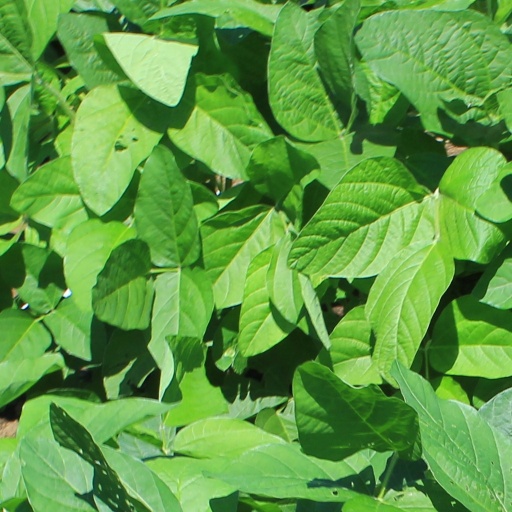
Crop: soybean